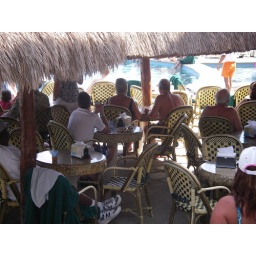
seats by the solaris pool with food & bar